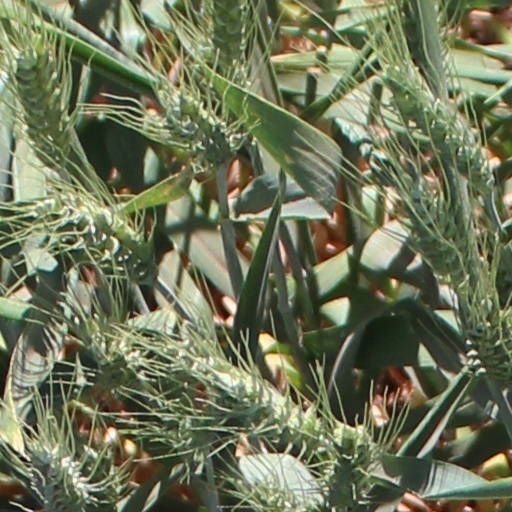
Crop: wheat